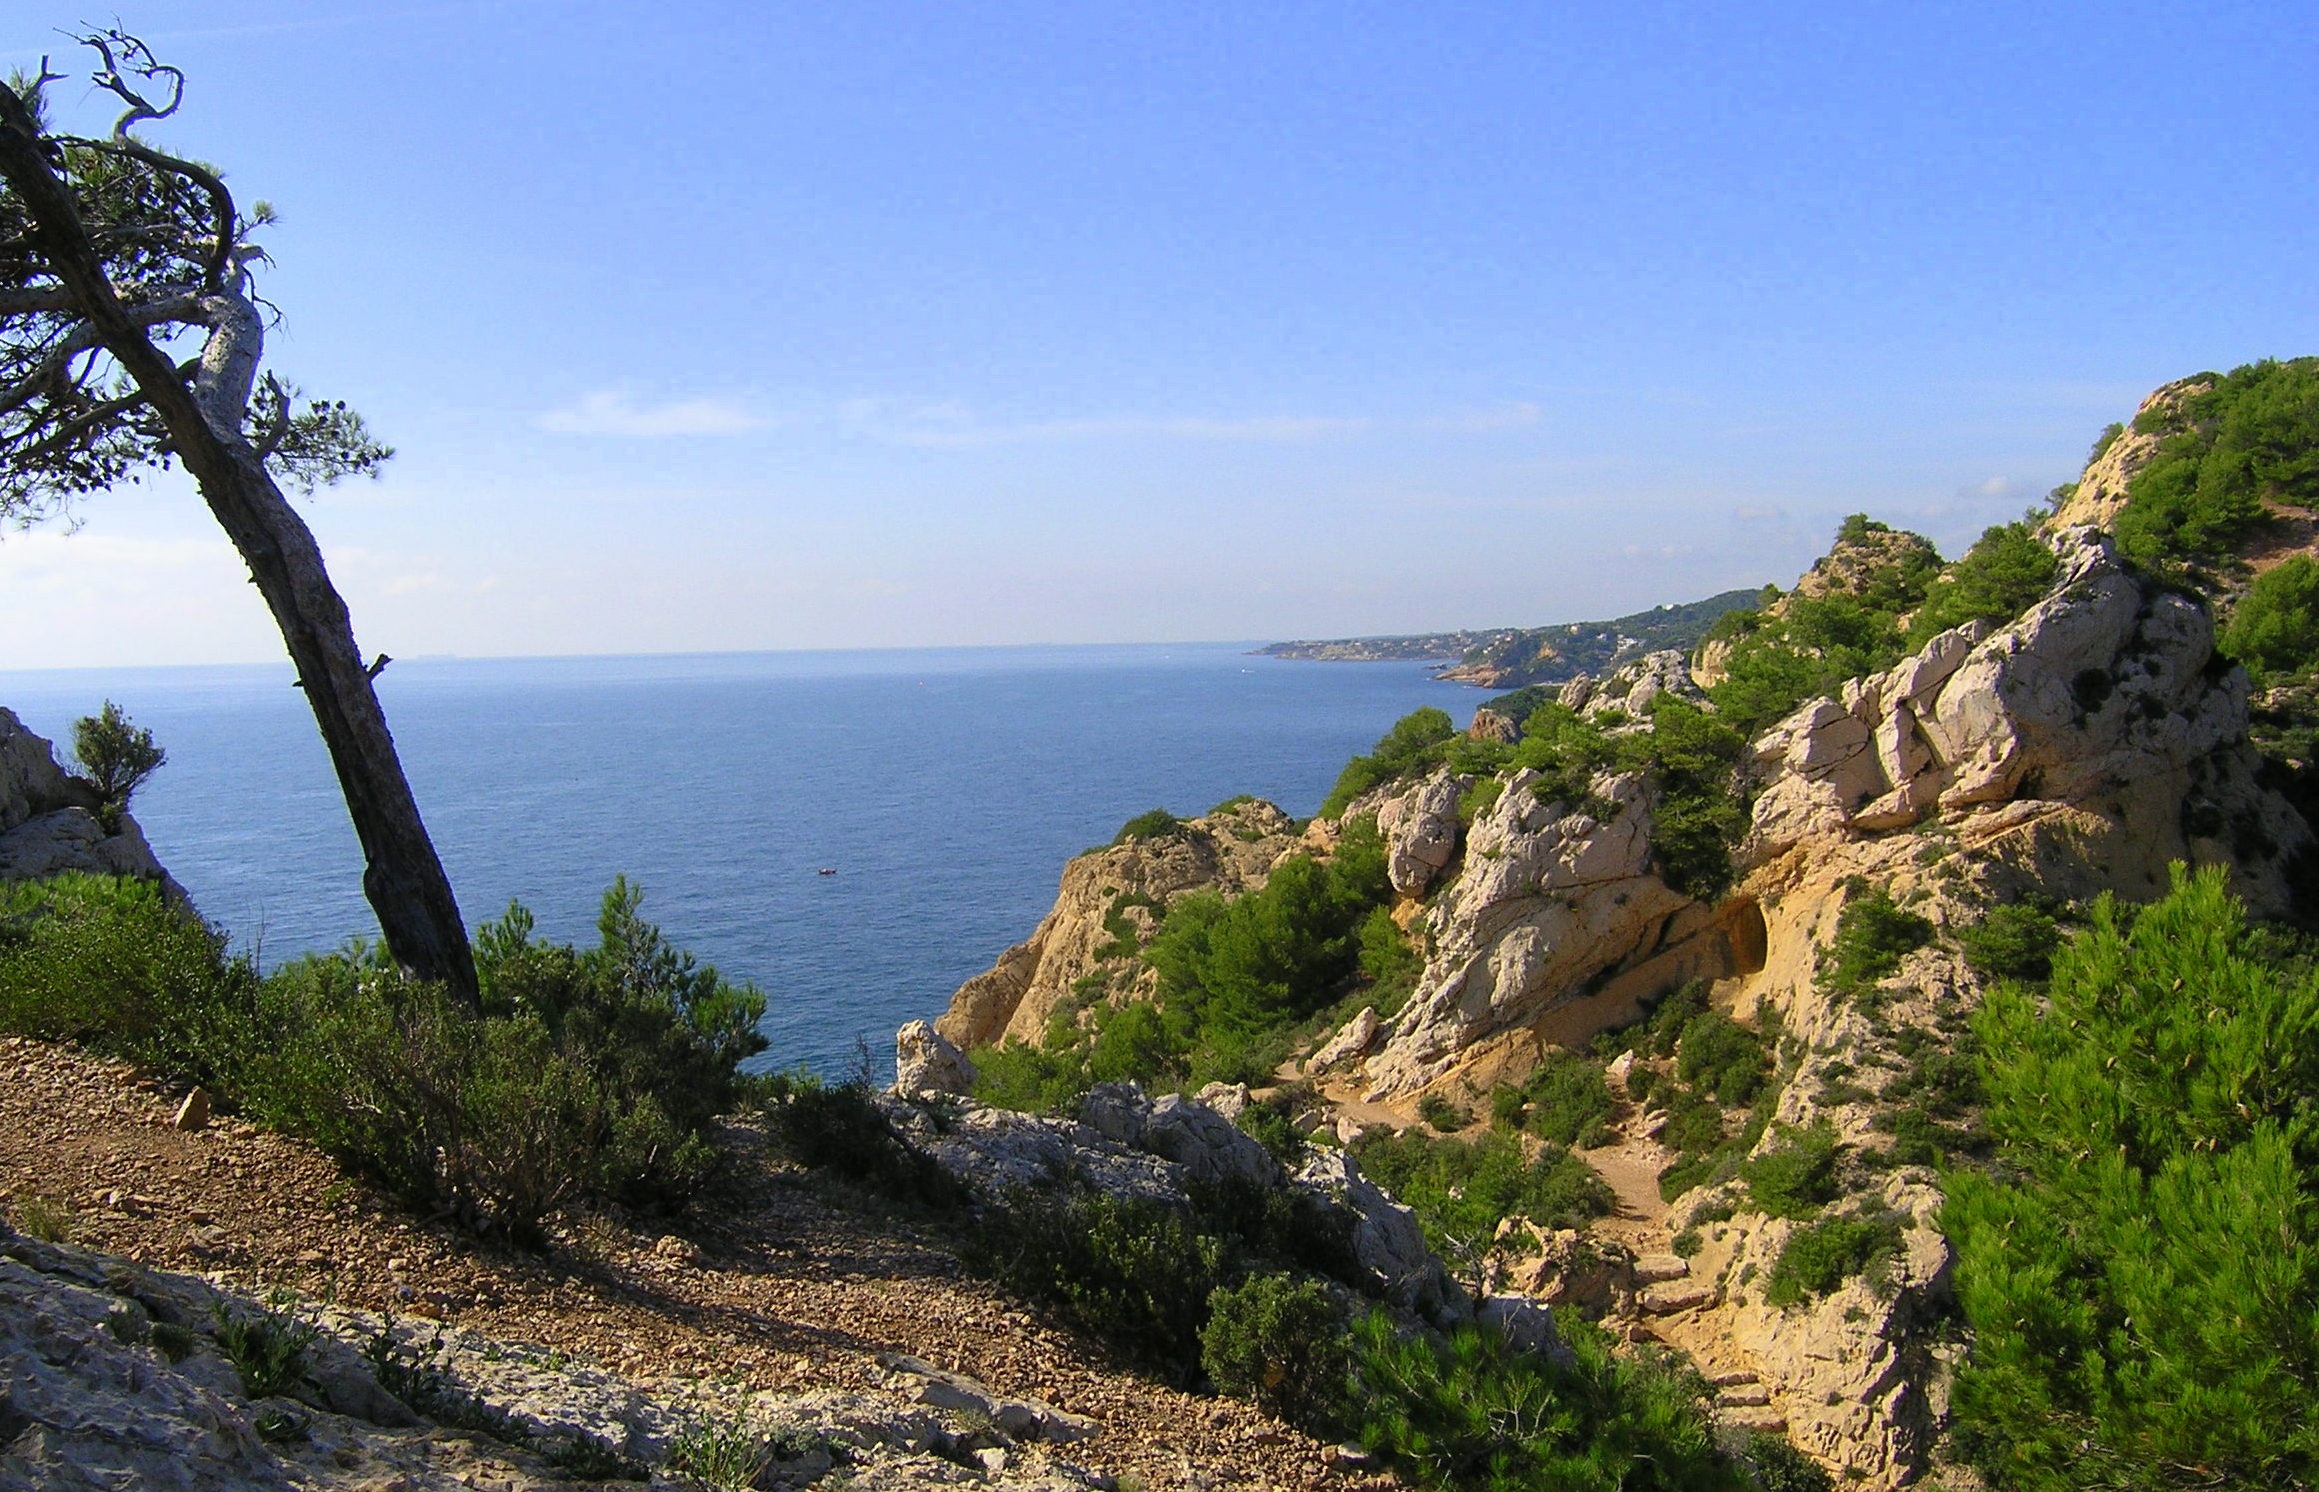
beach, landscape, sea, coast, tree, nature, rock, ocean, mountain, sun, shore, adventure, panorama, vacation, cliff, cove, bay, tourism, terrain, ridge, side, marseille, cape, landform